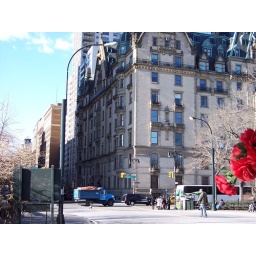
The Dakota apartment building where John Lennon was shot in the side street doorway.